Géza Vermes

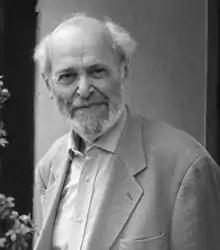
Vermes in 2007

Géza Vermes, (22 June 1924 – 8 May 2013) was a British academic, Biblical scholar, and Judaist of Jewish–Hungarian descent—one who also served as a Roman Catholic priest in his youth—and scholar specialized in the field of the history of religion, particularly ancient Judaism and early Christianity. He is best known for his complete translation of the Dead Sea Scrolls into English; his research focused on the Dead Sea Scrolls and other Ancient Hebrew writings in Aramaic such as the Targumim, and on the life and religion of Jesus. Vermes was one of the most important voices in contemporary Jesus research, and he has been described as the greatest Jesus scholar of his time. Vermes' written work on Jesus focuses principally on the Jewishness of the historical Jesus, as seen in the broader context of the narrative scope of Jewish history and theology, while questioning and challenging the basis of the Christian doctrine on Jesus.